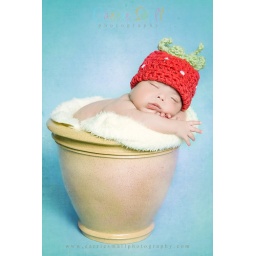
It took a while to get Rylee settled in the flower pot but she finally cooperated with me :)